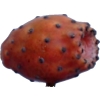
Label: cactus_fruit_red